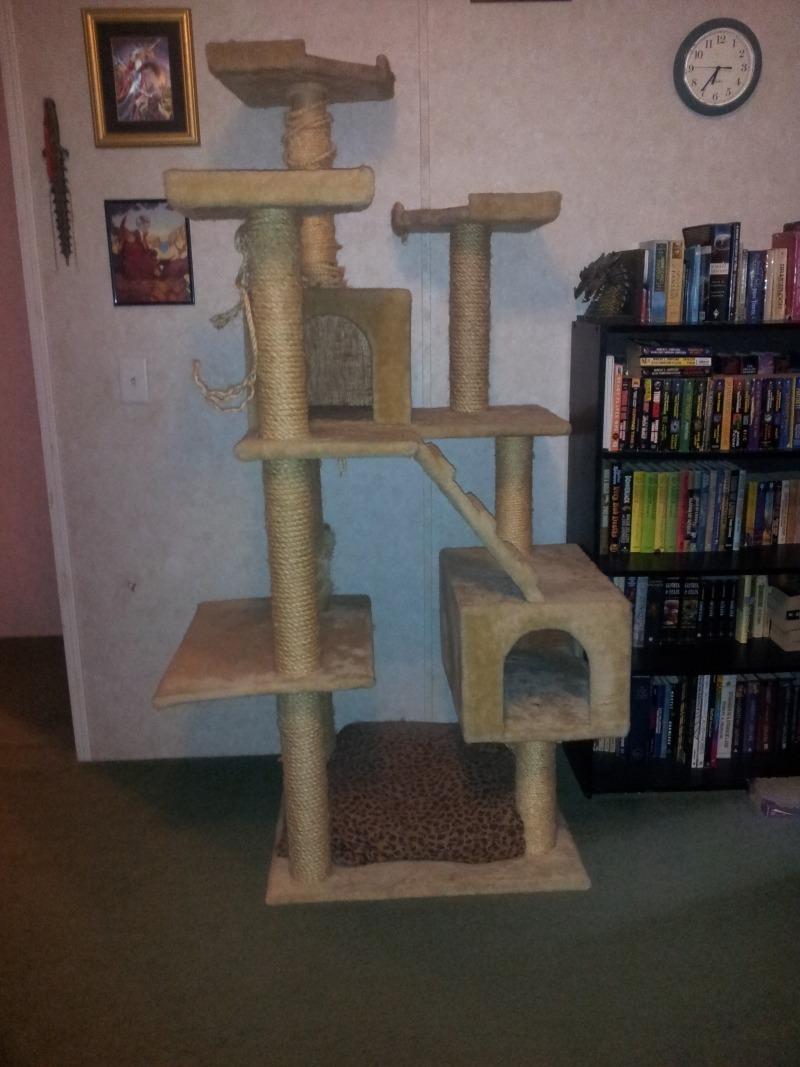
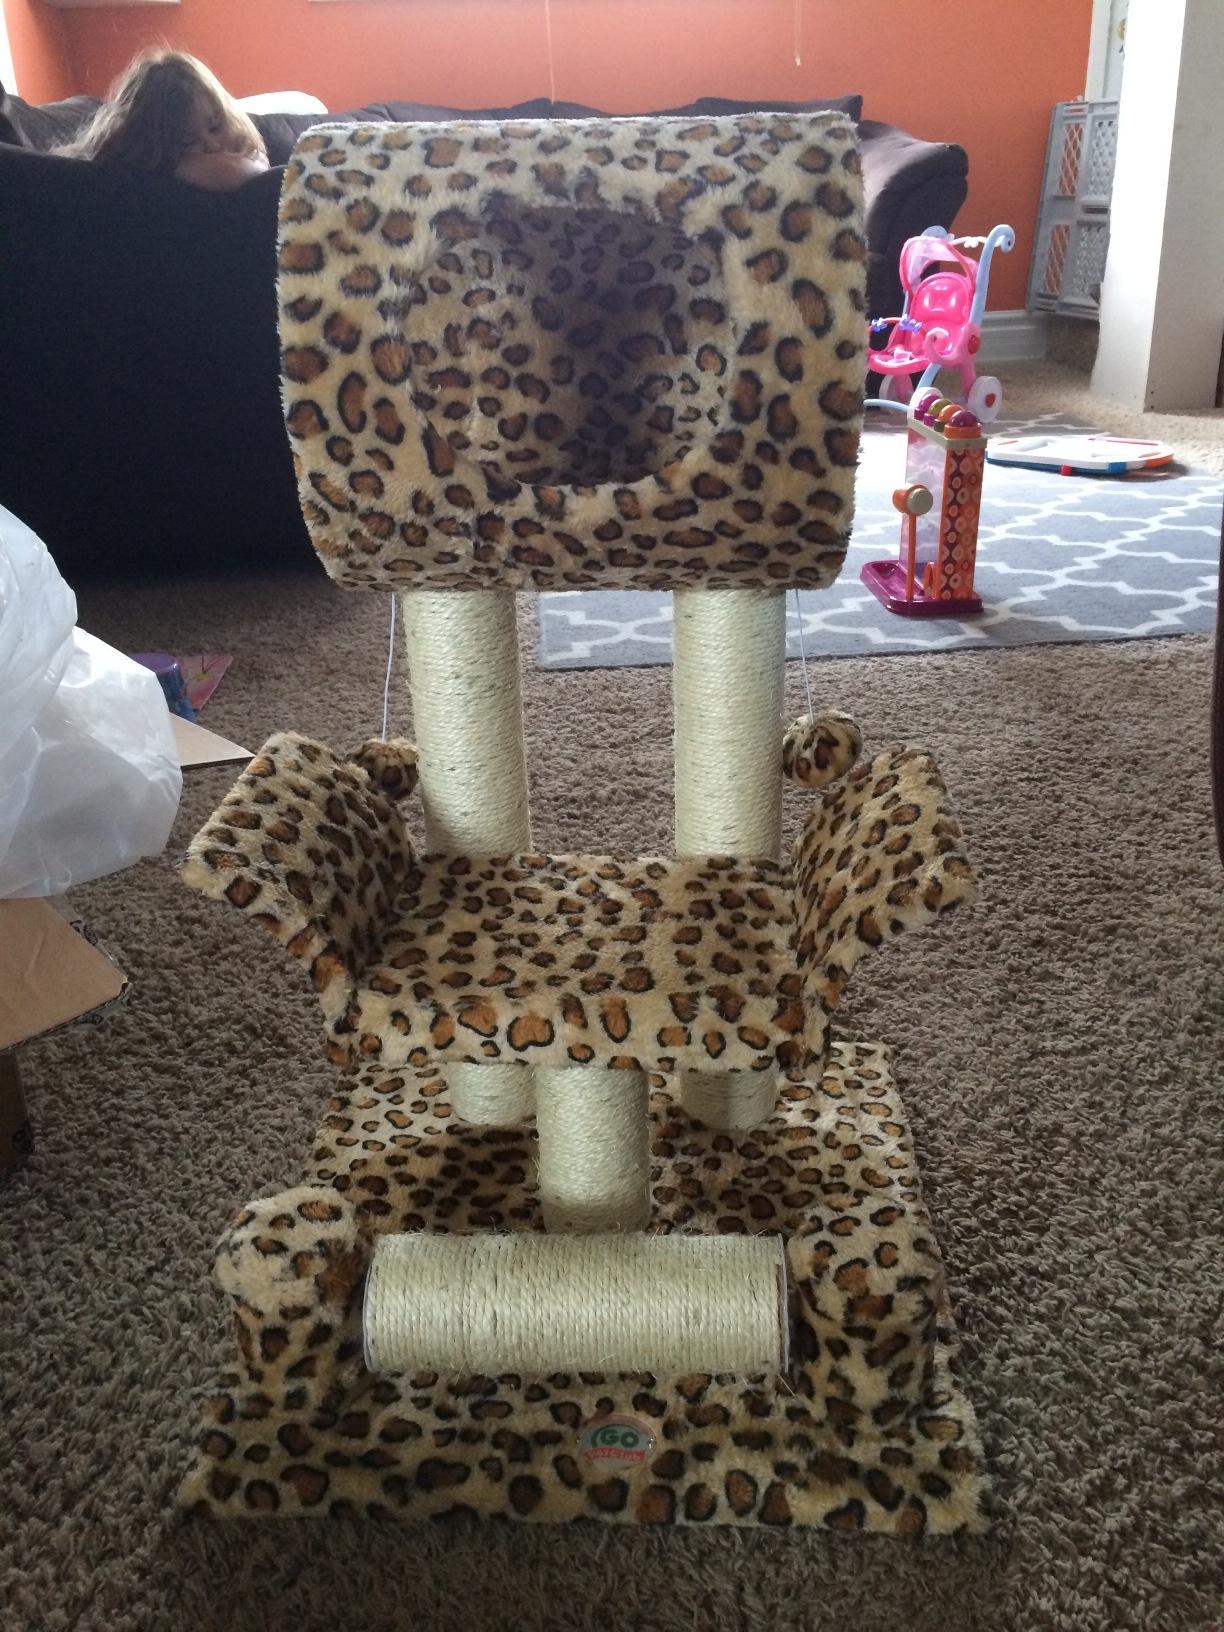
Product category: items_cat tree
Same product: no